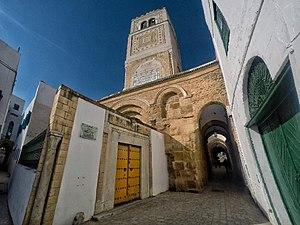
Mosquée d'El Ksar This is a photo of the protected monument identified by the ID 11-92 in Tunisia.